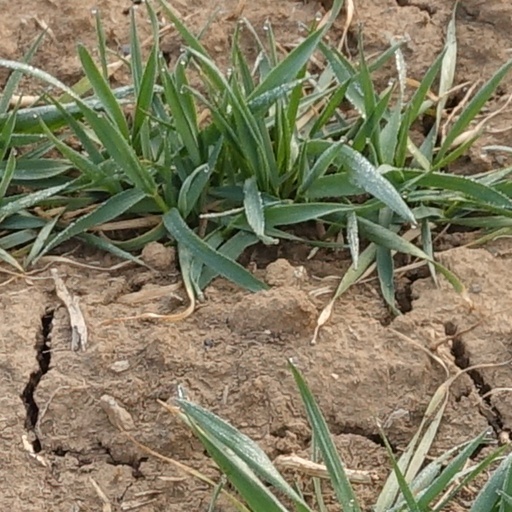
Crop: wheat